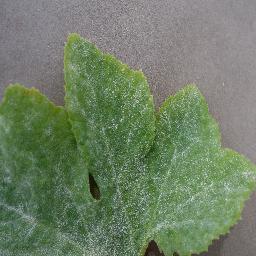
Label: Squash___Powdery_mildew